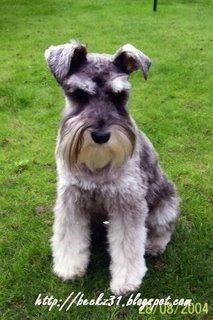
miniature_schnauzer